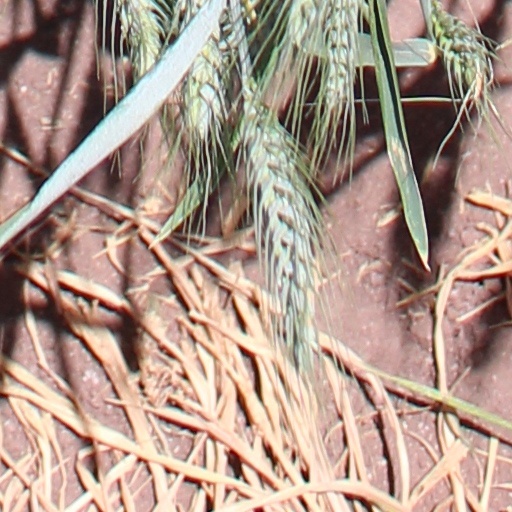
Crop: wheat